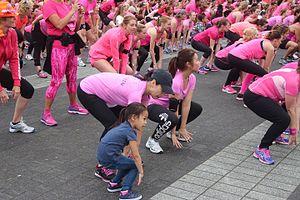
La psychologie du développement est une branche de la psychologie. Son objet est de comprendre d'une part, comment l'humain se développe, d'autre part, pourquoi il se développe : comment et pourquoi les processus mentaux, les comportements, les performances et habiletés changent au cours de sa vie humaine. Cette discipline embrasse tous les aspects du développement psychologique et tous les âges du développement humain, du développement prénatal à la mort.